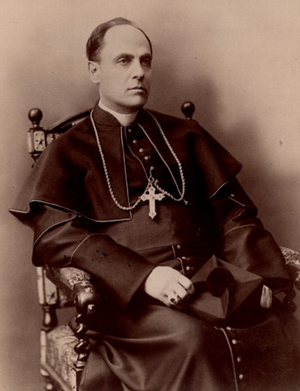
Saint-Vallier est une municipalité du Québec située dans la MRC de Bellechasse dans la région administrative de Chaudière-Appalaches.
André-Albert Blais était un homme d'Église québécois qui fut évêque de Rimouski de 1891 à 1919. Le village d'Albertville est nommé en son honneur.